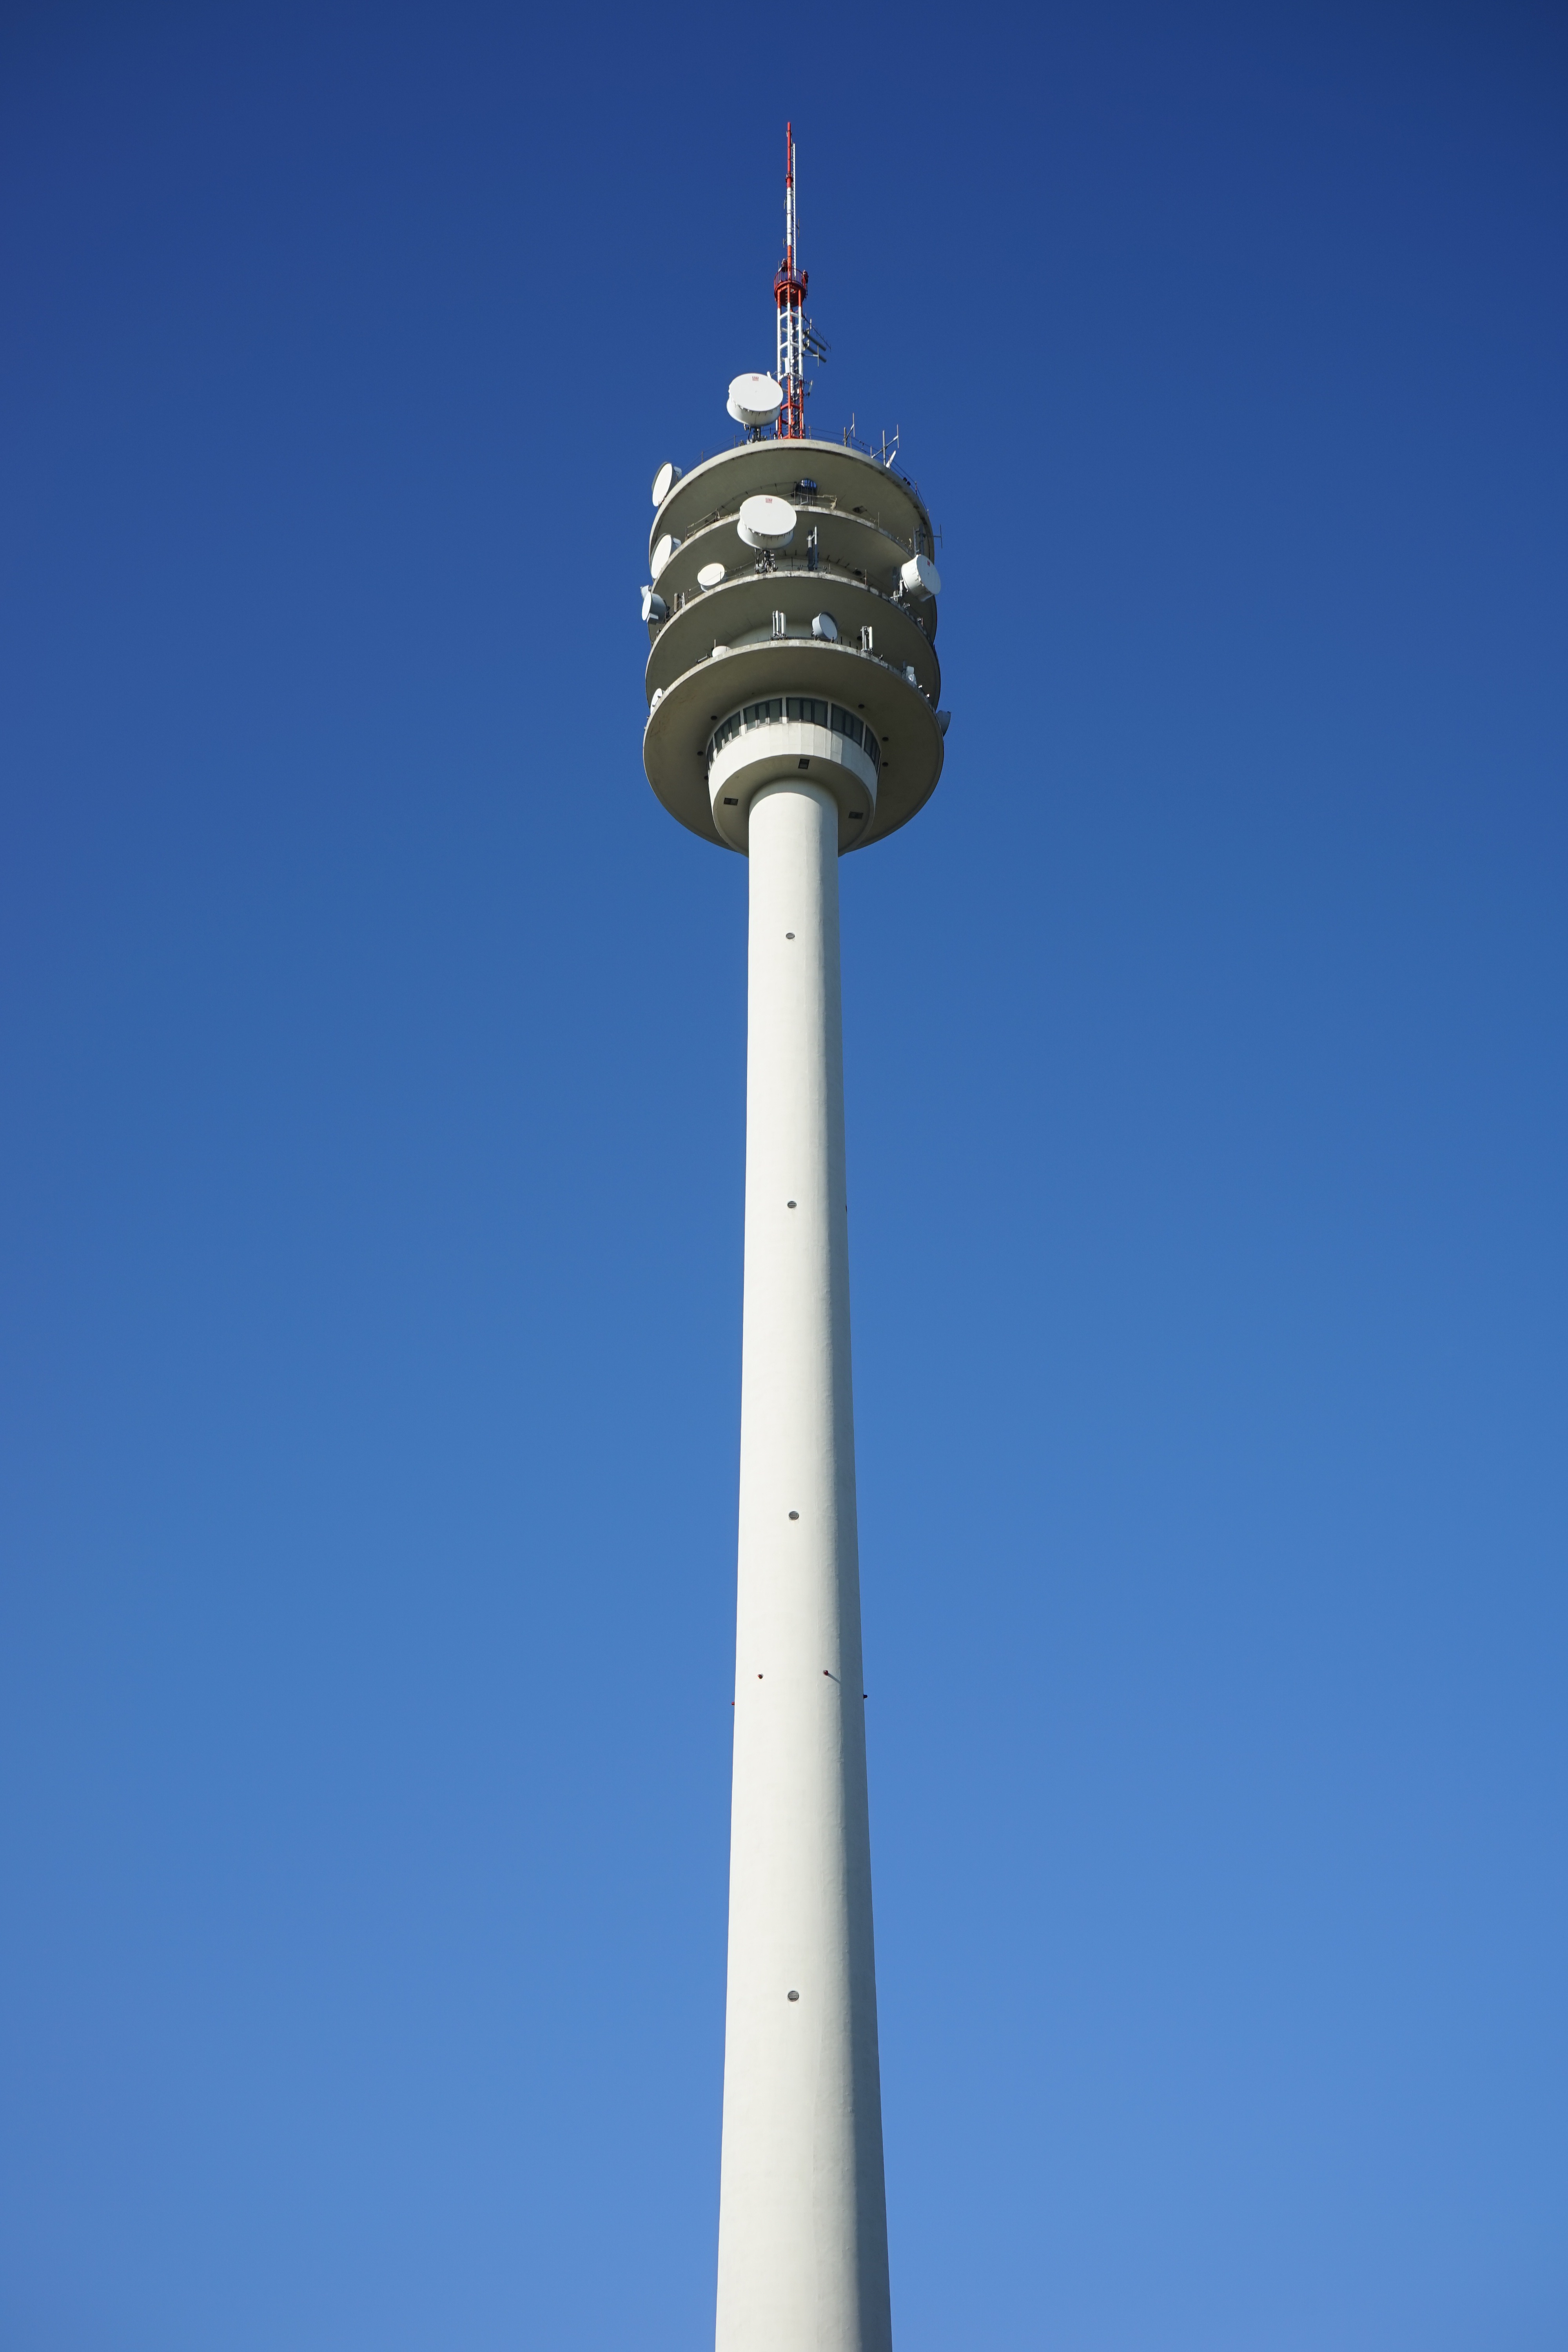
lighthouse, tower, street light, lighting, radio tower, transmission tower, control tower, swabian alb, baden wurttemberg, aufhausen, baden w rttemberg police directorate, police radio tower, concrete tower